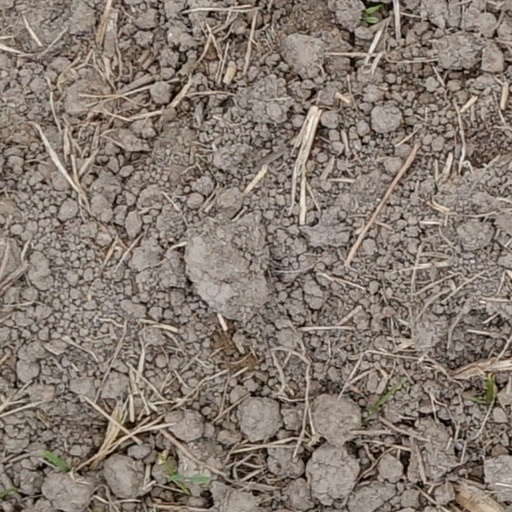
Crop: wheat